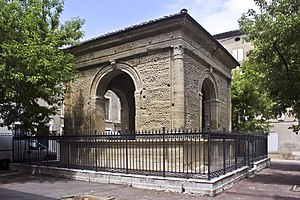
Valence / Galleri
Valence er hovedby i det franske departement Drôme.